Elisabeth Røbekk Nørve

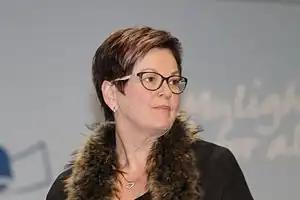
Elisabeth Røbekk Nørve in 2017

Elisabeth Røbekk Nørve (born 29 March 1951 in Borgund Municipality) is a Norwegian politician for the Conservative Party.